Billy Johnson (racing driver)

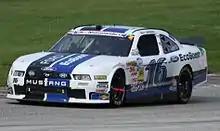
Johnson's No. 16 at Road America in 2013

In 2010, Johnson made his NASCAR Nationwide Series debut at Watkins Glen International, driving the No. 6 for Roush Fenway Racing as a road course ringer. Despite qualifying ninth, he was involved in a multi-car wreck on lap 24, finishing 36th.